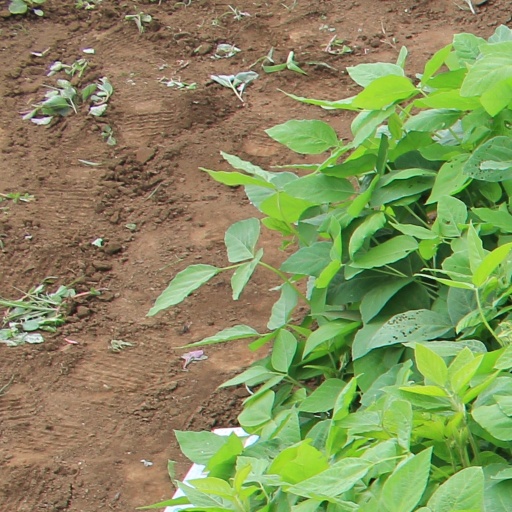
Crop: soybean